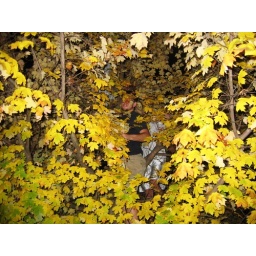
boys in the tree